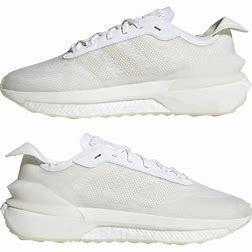
Brand: Adidas
Model: Avryn